Gcwihaba

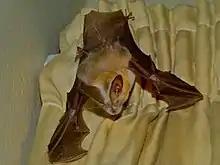
Common slit-faced Bat

Due to the isolated nature of these caves, a special flora and fauna has developed. Some Aloe species and the Namaqua fig tree are only unique to these caves' surroundings. The roots of these fig trees are attracted to humid cave space and they have grown to create beautiful curtains inside the caves. The Namaqwa fig tree in its turn is home of Rueppell's parrot which is also restricted to this area of Botswana. The area has quite a variety of bird species and also big mammals such as elephant, but perhaps scientifically more important biodeversity-wise is the invertebrate fauna surrounding as well as inside the caves. The caves are also home to large colonies of Commerson's leaf-nosed bats (which have a wingspan of up to 60 cm) and common slit-faced bats ( distinguished by their long ears).